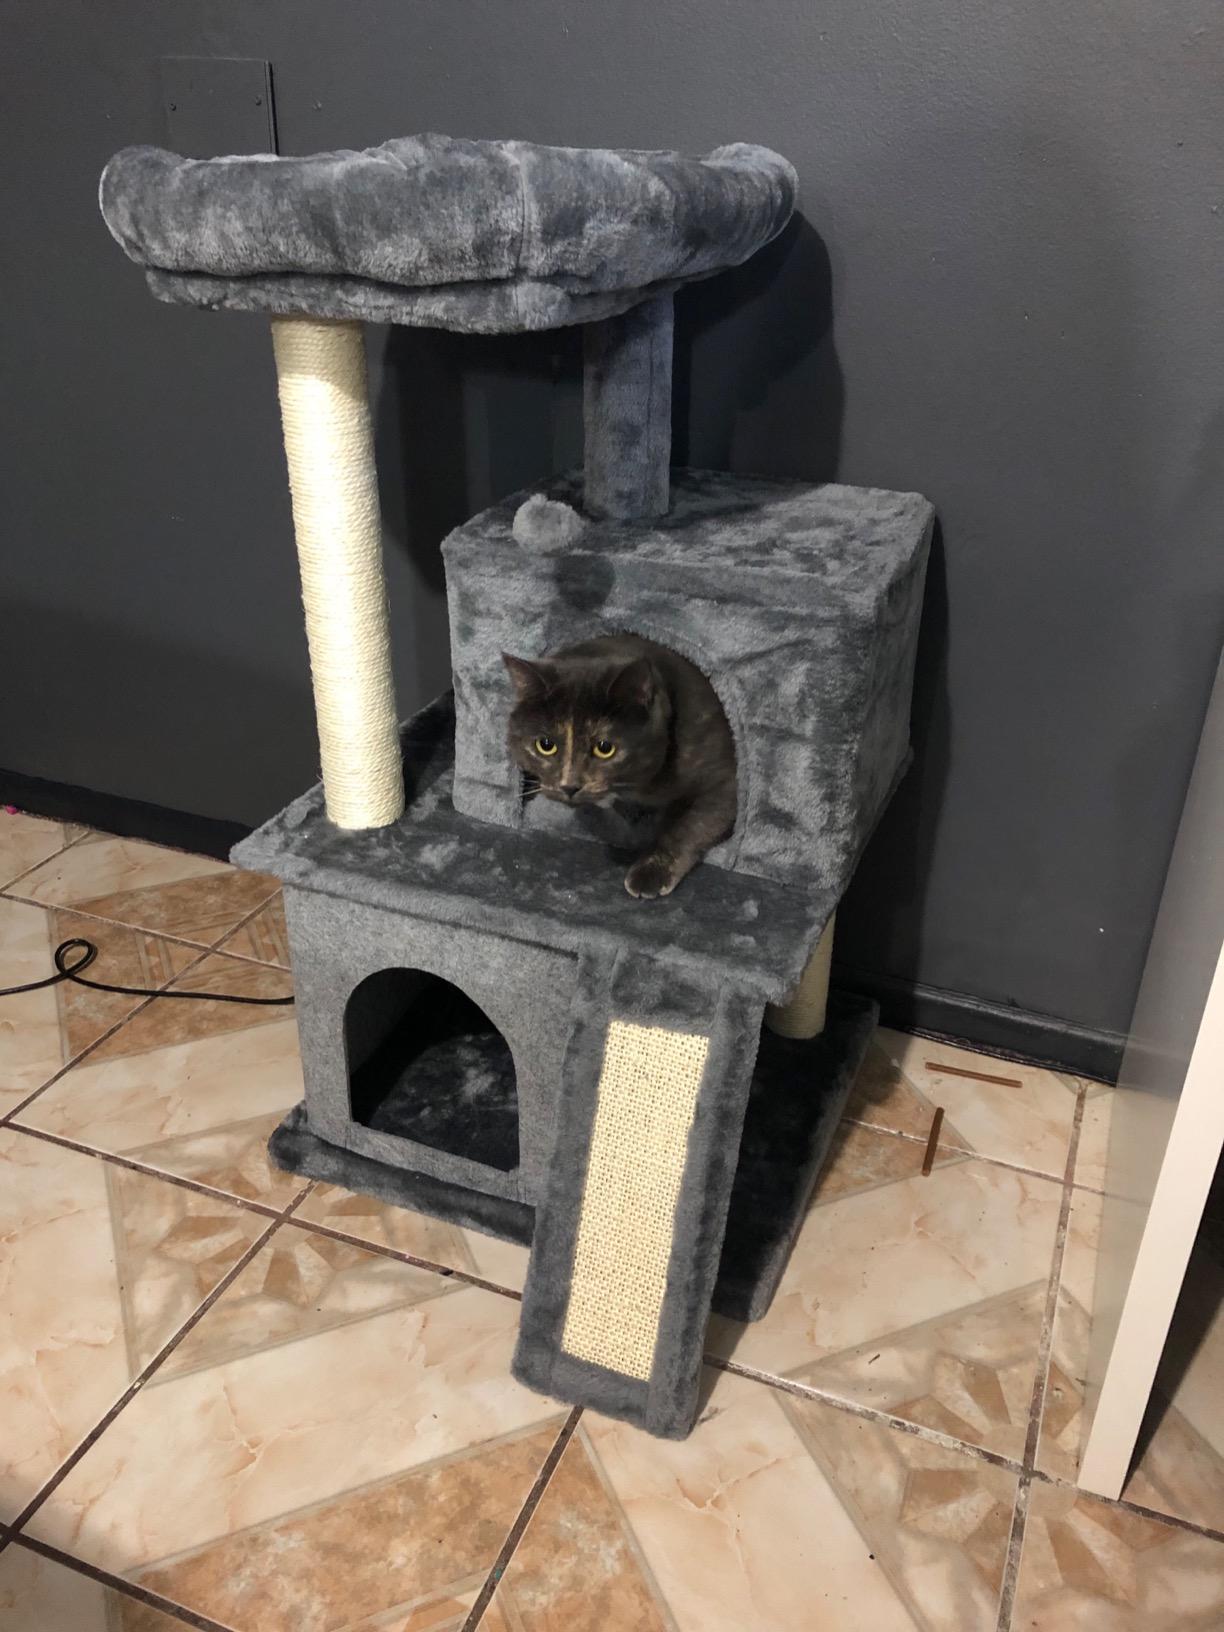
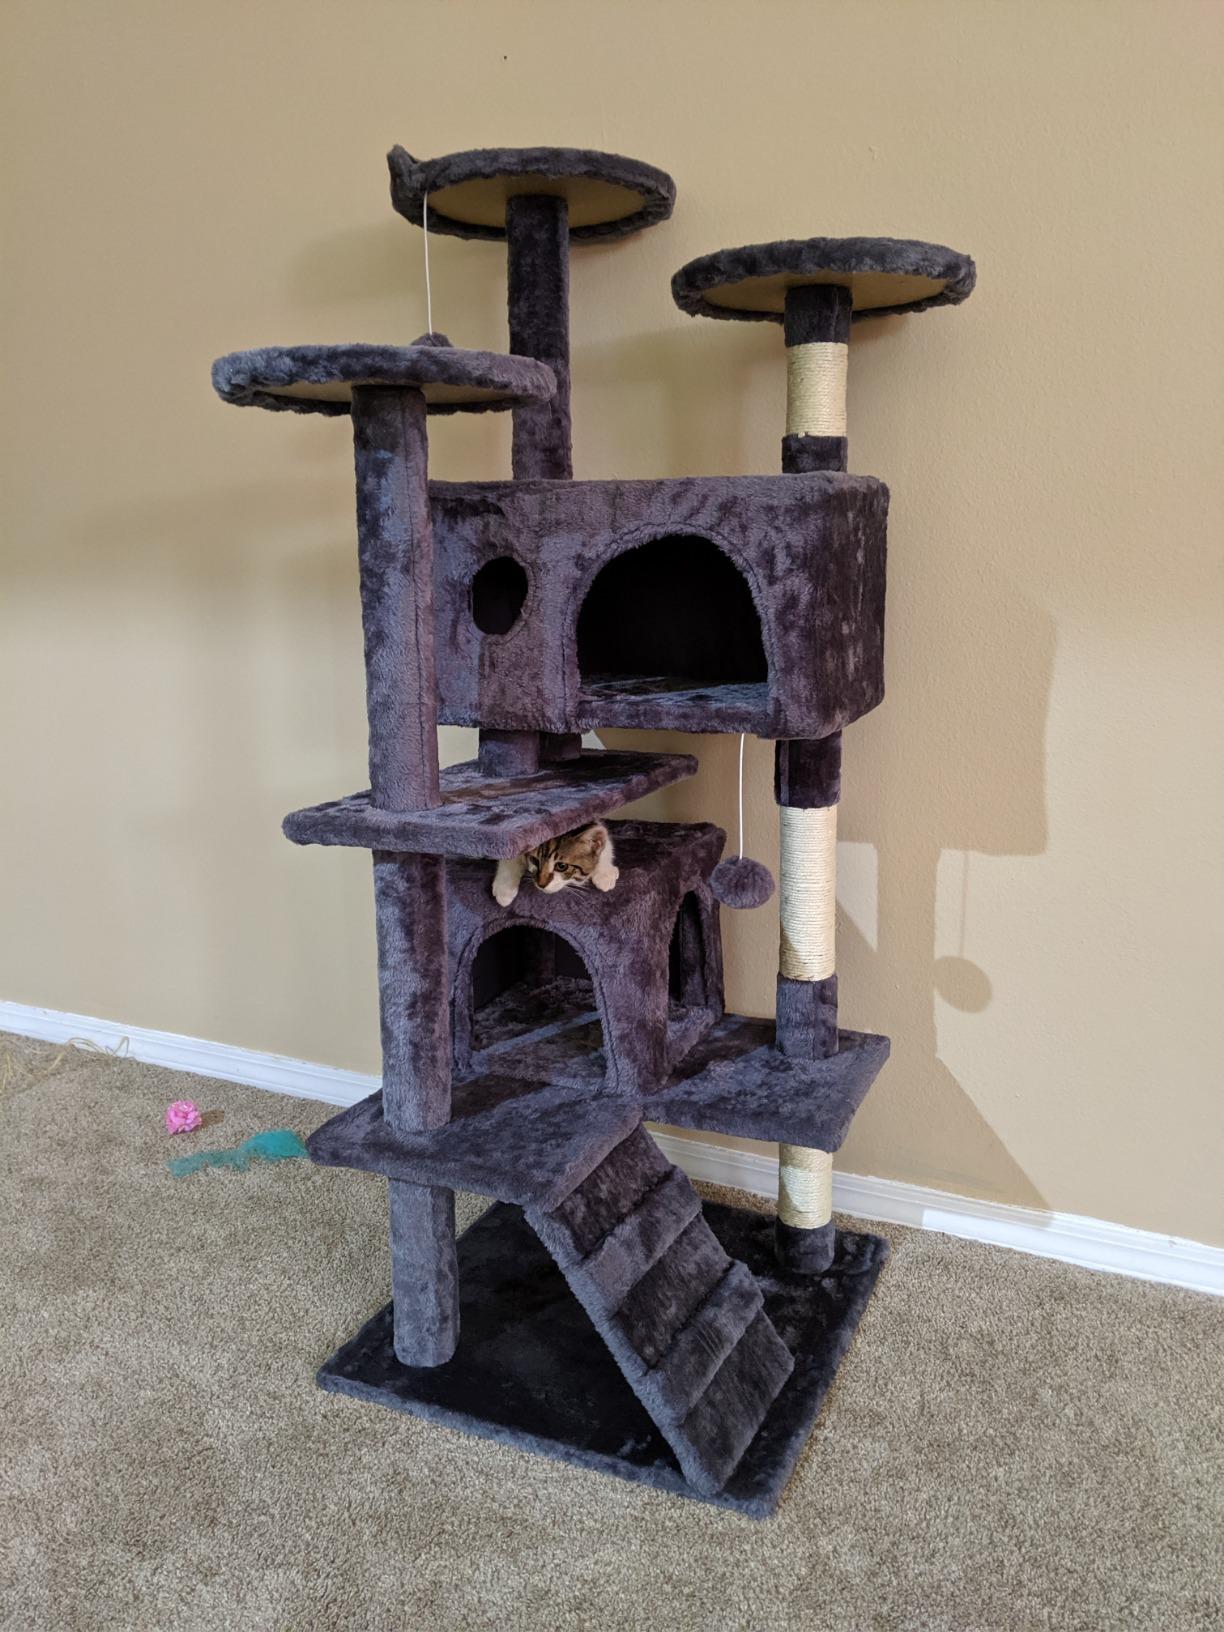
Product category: items_cat tree
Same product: no